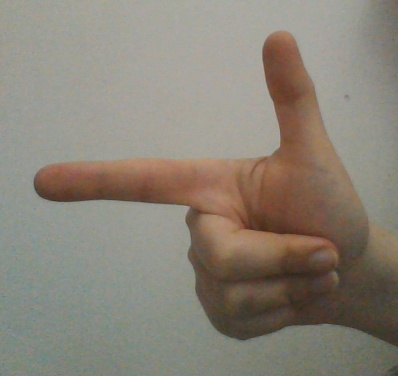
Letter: yaa